Black Rock Bridge

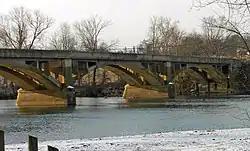
Black Rock Bridge, January 2010

Black Rock Bridge is a historic concrete arch bridge carrying Pennsylvania Route 113 across the Schuylkill River between Phoenixville, Chester County, Pennsylvania, and Upper Providence Township, Montgomery County, Pennsylvania. It has five spans; three main spans are each long and flanked by two spans. The bridge was constructed in 1927, and features open-spandrel arches and solid concrete parapet walls.